Malcolm Barclay-Harvey

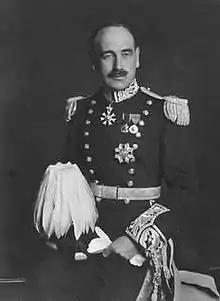
Barclay-Harvey in 1939

Sir Charles Malcolm Barclay-Harvey, KCMG (2 March 1890 – 17 November 1969) was a British politician and Governor of South Australia from 12 August 1939 until 26 April 1944.